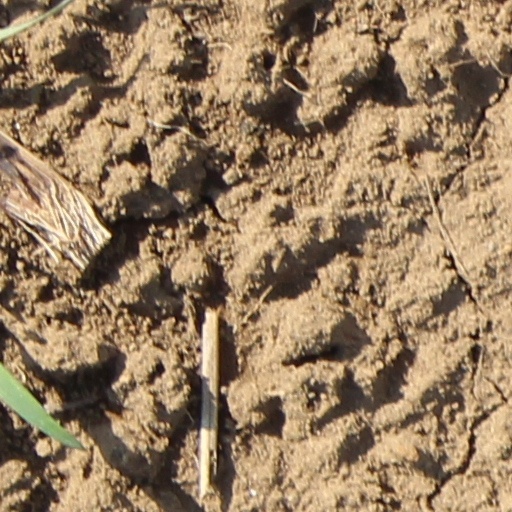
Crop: wheat